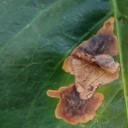
Label: Miner